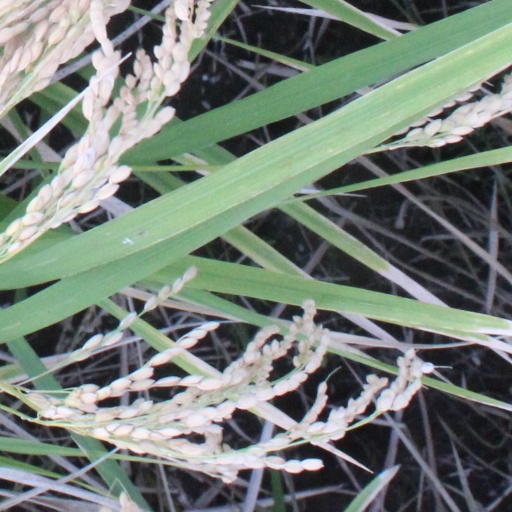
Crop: rice